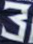
Number: 3